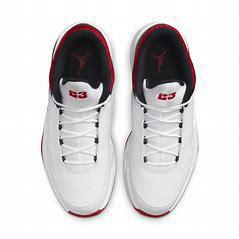
Brand: Jordan
Model: Max Aura 3